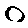
Label: 0